Calgary

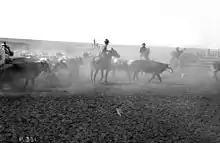
Rounding up cattle for the first Calgary Stampede in 1912. The Stampede is one of the world's largest rodeos.

Calgary had only a couple days' peace following the November election before the Calgary Fire of 1886 destroyed much of the community's downtown. Part of the slow response to the fire can be attributed to the absence of functioning local government during 1886. As neither George Murdoch or James Reilly was capable of effectively governing the town, the newly ordered chemical engine for the recently organized Calgary Fire Department (Calgary Hook, Ladder and Bucket Corps) was held in the CPR's storage yard due to lack of payment. Members of the Calgary Fire Department broke into the CPR storage yard on the day of the fire to retrieve the engine. In total, fourteen buildings were destroyed with losses estimated at $103,200, although no one was killed or injured.